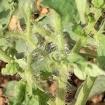
Crop: Tomato
Condition: virosis-d